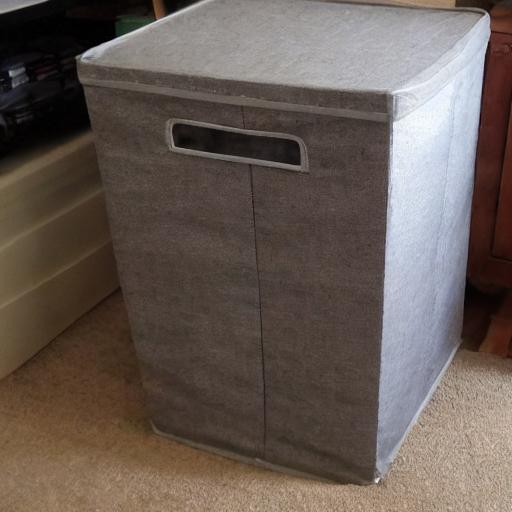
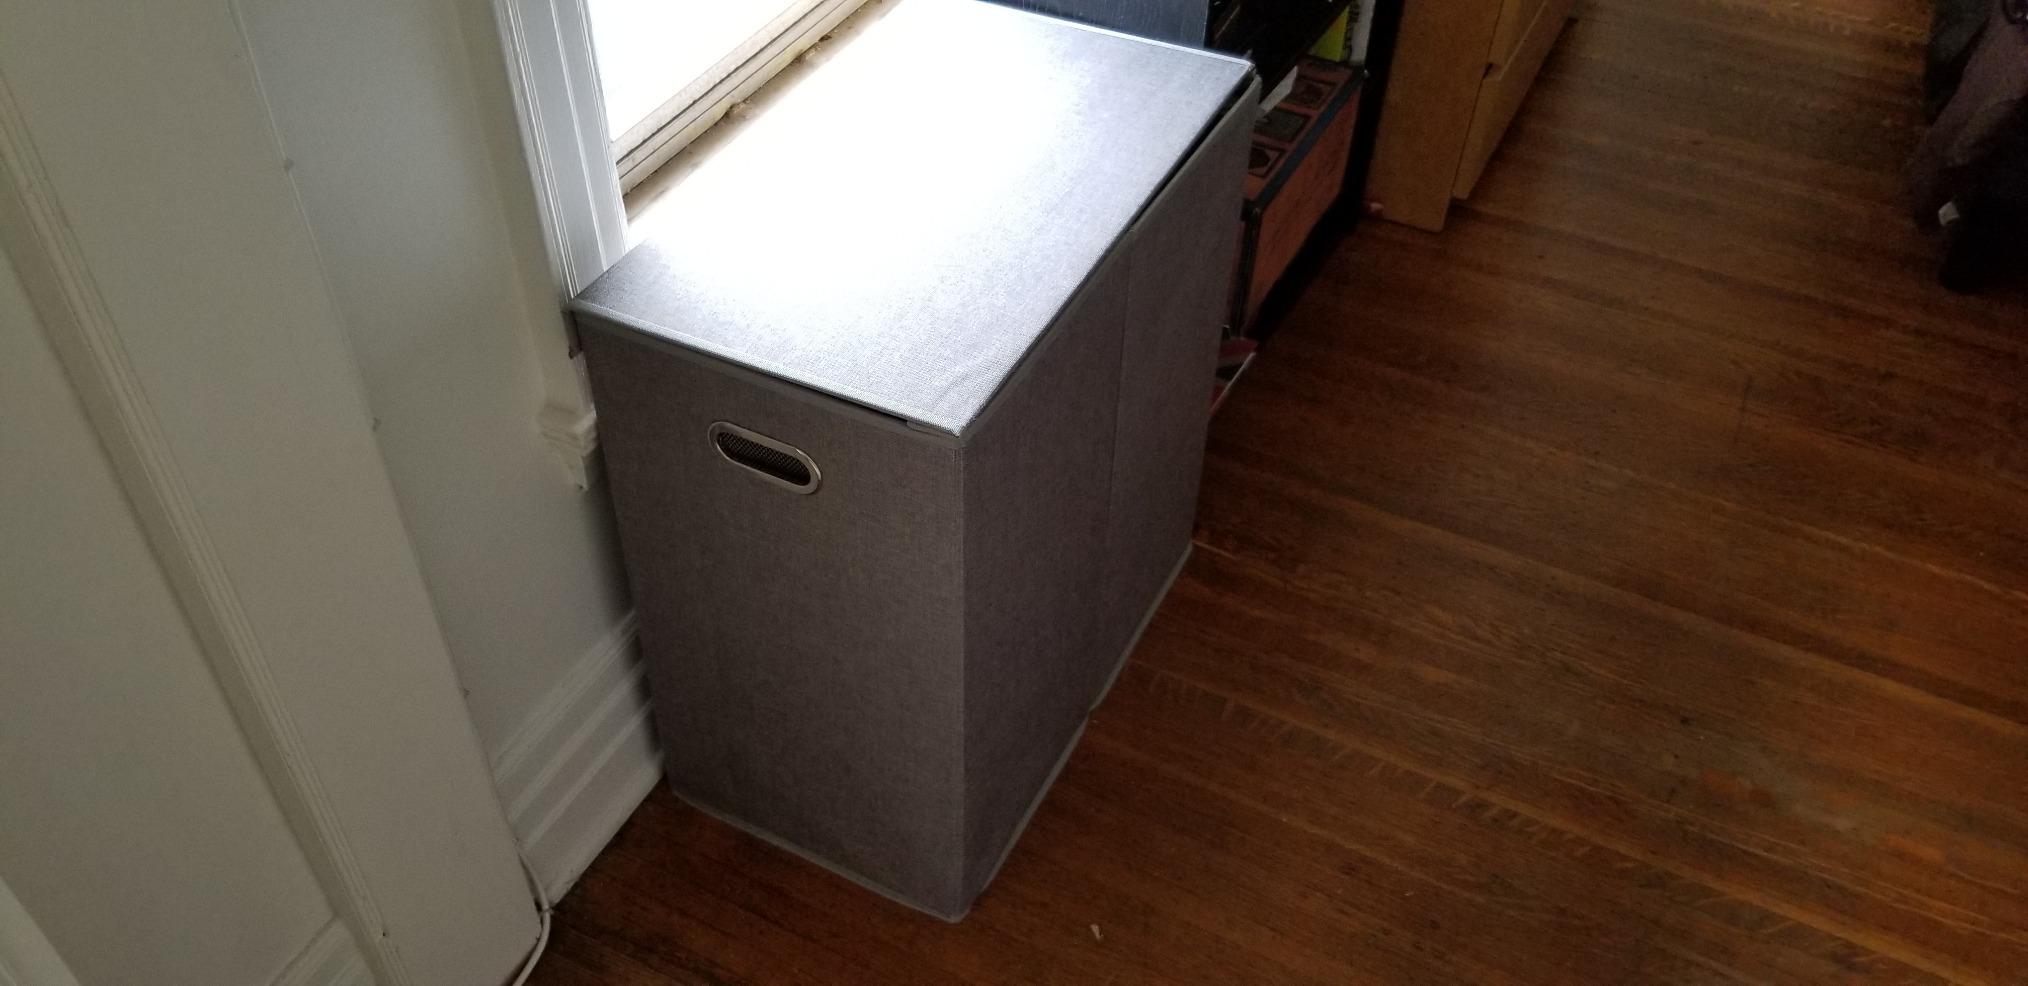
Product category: items_hamper
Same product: no